Music in Medieval England

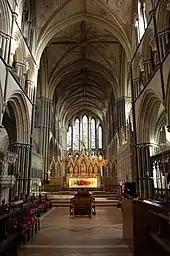
The east end of Worcester Cathedral, where Henry Abyngdon was Master of Music from 1465 to 1483

Surviving sources indicate that there was a rich and varied musical soundscape in medieval England. Historians usually distinguish between ecclesiastical music, designed for use in church, or in religious ceremonies, and secular music for use in places from royal and baronial courts, celebrations of some religious events, to public and private entertainments of the people. Because literacy, and musical notation in particular, were preserves of the clergy in this period, the survival of secular music is much more limited than for church music. Nevertheless, some were noted, often by clergymen who had an interest in secular music.